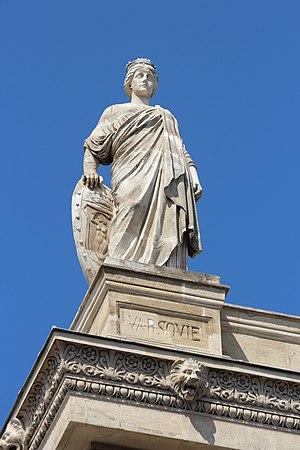
Vue de la façade de la Gare du Nord à Paris en France.
La gare de Paris-Nord, dite aussi gare du Nord, est l'une des six grandes gares terminus de la SNCF à Paris. Elle constitue la tête de ligne parisienne du réseau ferroviaire desservant le Nord de la France, ainsi que les pays limitrophes. Du fait de la proximité de la Belgique, des Pays-Bas, de la Grande-Bretagne et de l'Allemagne, elle a toujours possédé une vocation internationale marquée, avant de voir son trafic régional se développer fortement. Elle a accueilli plus de 292 millions de voyageurs en 2018, en comptant également le trafic du RER B. Elle est souvent considérée comme la première gare européenne, et la troisième mondiale, en termes de fréquentation.